2nd West Virginia Cavalry Regiment

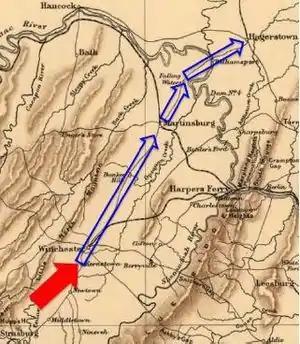
The Army of West Virginia retreated north.

On July 24, Averell was ordered to conduct a flanking maneuver near Front Royal to cut off what Crook believed was a small band of Confederates. Averell encountered much more resistance then he was led to expect, and the Second Battle of Kernstown began. A major event for the 2nd West Virginia Cavalry in this battle was a charge at Confederate artillery. The charging regiment was forced to change course when the Confederate artillery began firing directly at them. Their altered course put them in an even worse predicament—they were moving toward an area that contained concealed Confederate infantry. The regiment suffered casualties, and was forced to retreat. It lost a lieutenant, a sergeant, and a few enlisted men. Captain Jeremiah Davidson of CompanyE was shot twice and lost his horse after it was also shot. He was thought to be dying and left behind. Davidson survived by crawling to a nearby house where he was given medical attention.